Donkervoort

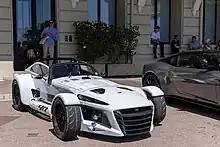
Donkervoort D8 GTO-40

For the founder's 70th birthday, Joop Donkervoort a special edition called Donkervoort D8 GTO JD-70 was produced, again making use of Donkervoort's EX-CORE technology. In total, there were 70 produced, including the Bare Naked Carbon Edition and JD70 R sub-variants. The Bare Naked Carbon Edition highlighted the extensive use of carbon fibre body panels by changing the painted finish to a clear coat, and was offered in four levels corresponding to the degree of paint reduction, ranging from "Exposed Carbon" (matte or gloss clear coats over the side panels, engine-bay wings, bonnet scoop, triangular cover scoops, and interior) to "Full-Exposed Coloured Carbon" (tinted clear coat finish over all carbon fibre parts). The JD70 R is a track-tuned edition with racing-specific improvements, and Donkervoort includes driver coaching and data analysis services with the purchase of the car.